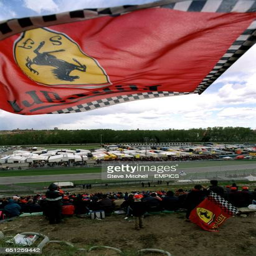
flags on the hillside during the session for event